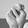
ASL letter: N